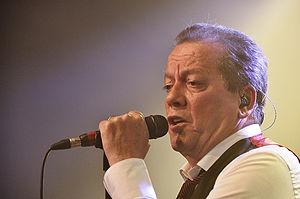
Walter Grootaers, né le 27 janvier 1955 à Soest, est un chanteur, présentateur de télévision et homme politique flamand, chanteur du groupe De Kreuners.